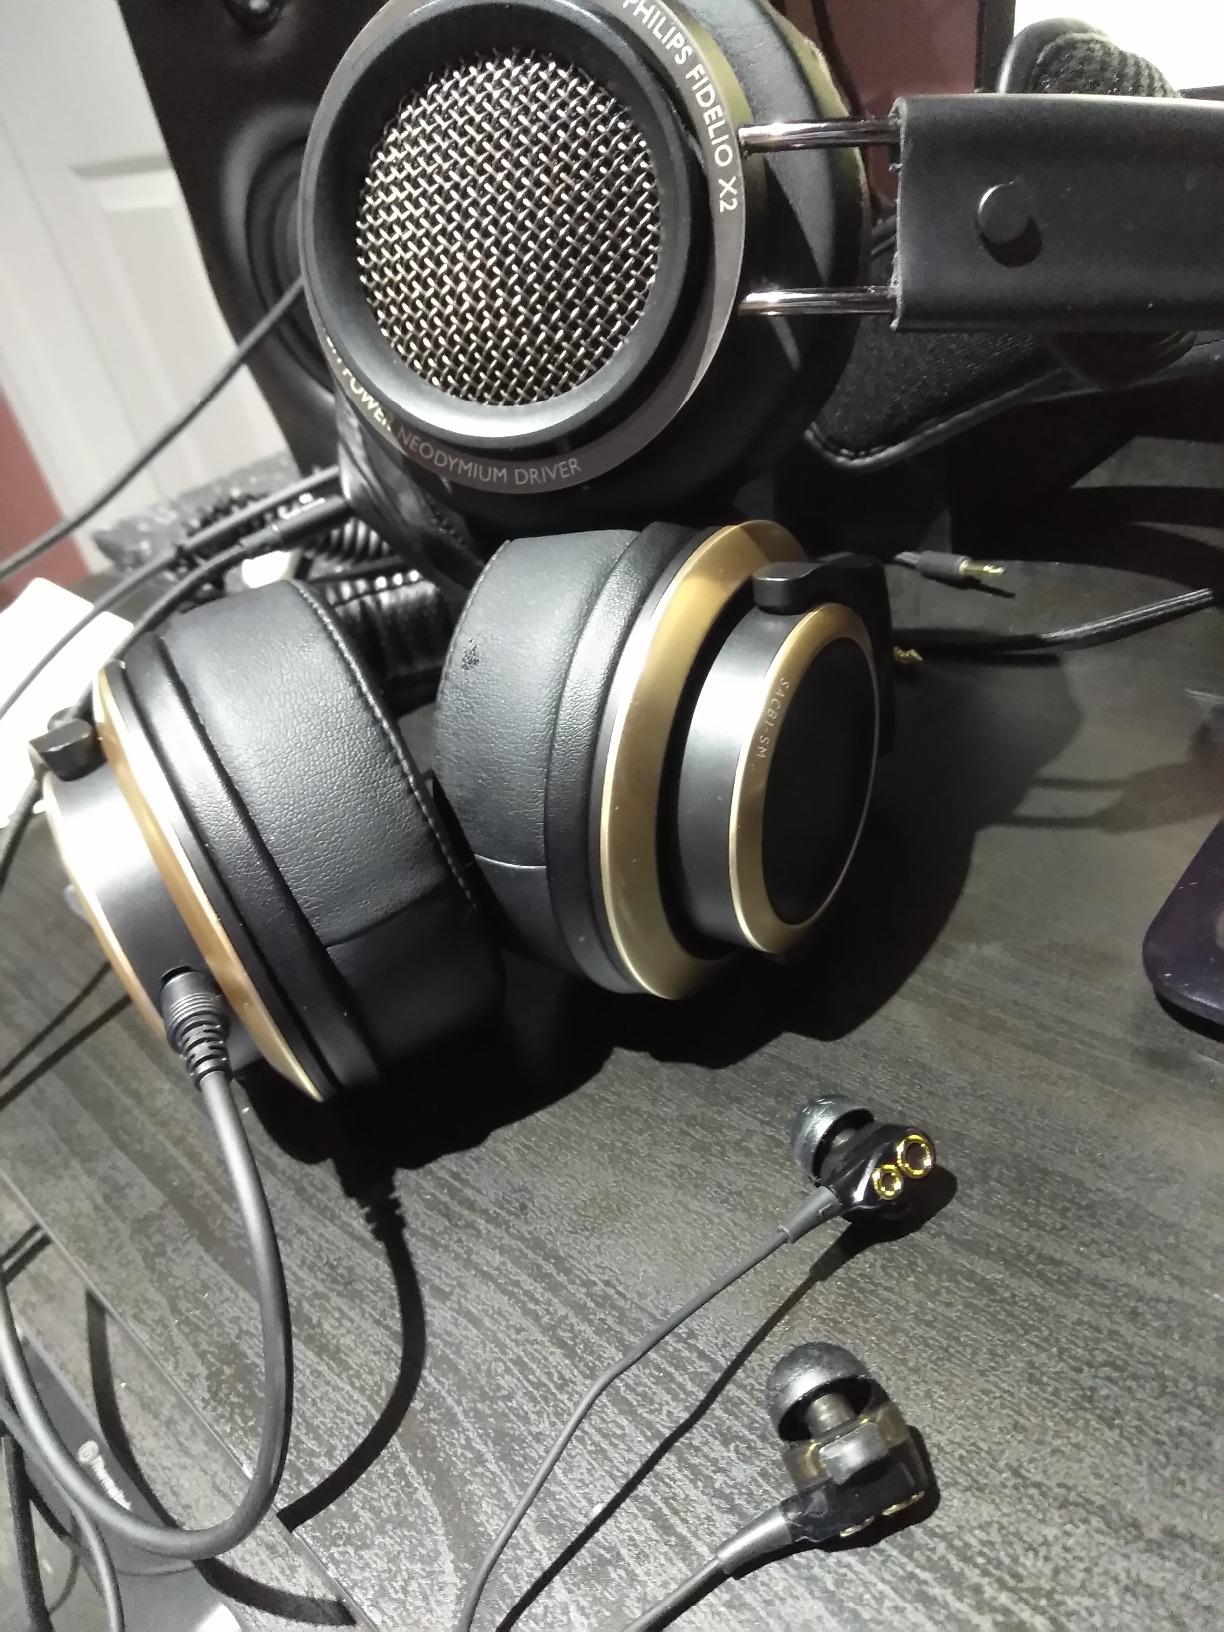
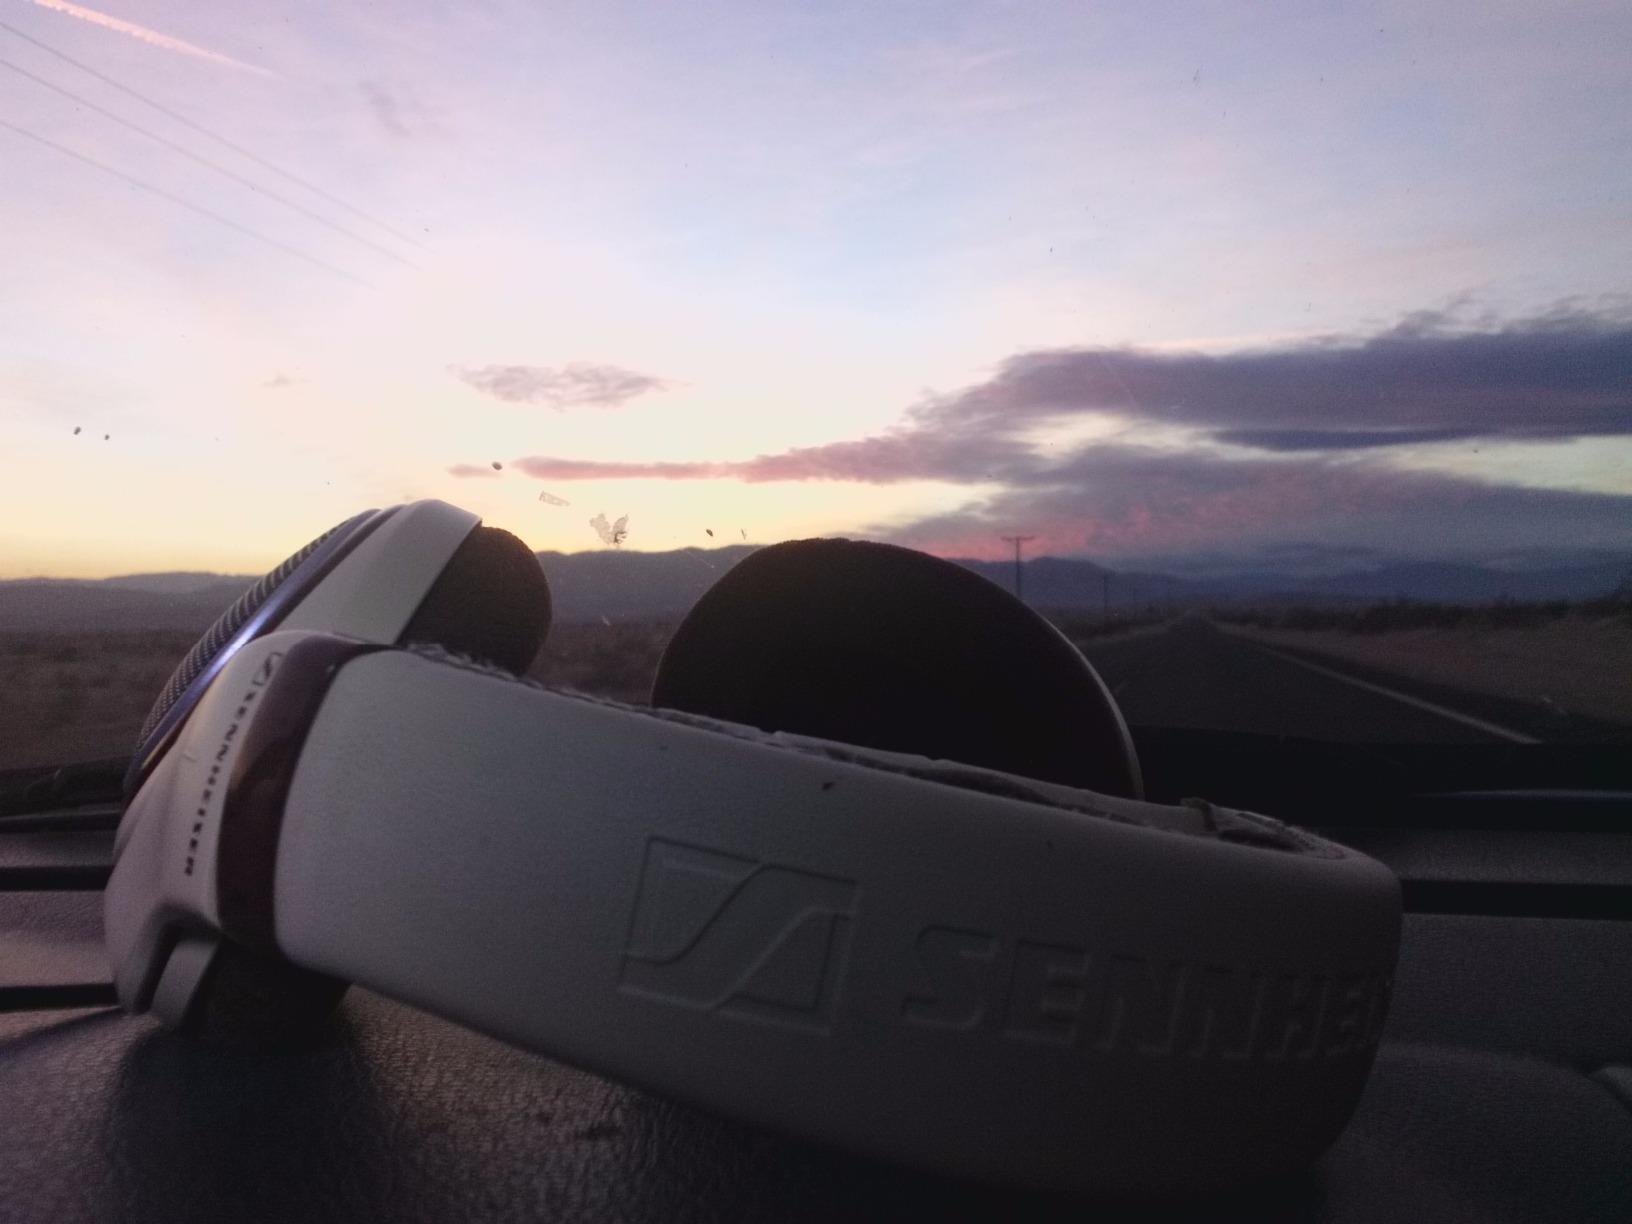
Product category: headphones
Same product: no